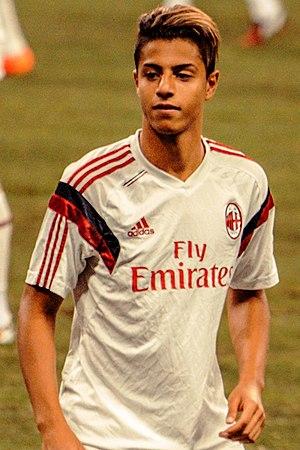
Hachim Mastour, né le 15 juin 1998 à Reggio d'Émilie en Italie, est un footballeur international marocain.